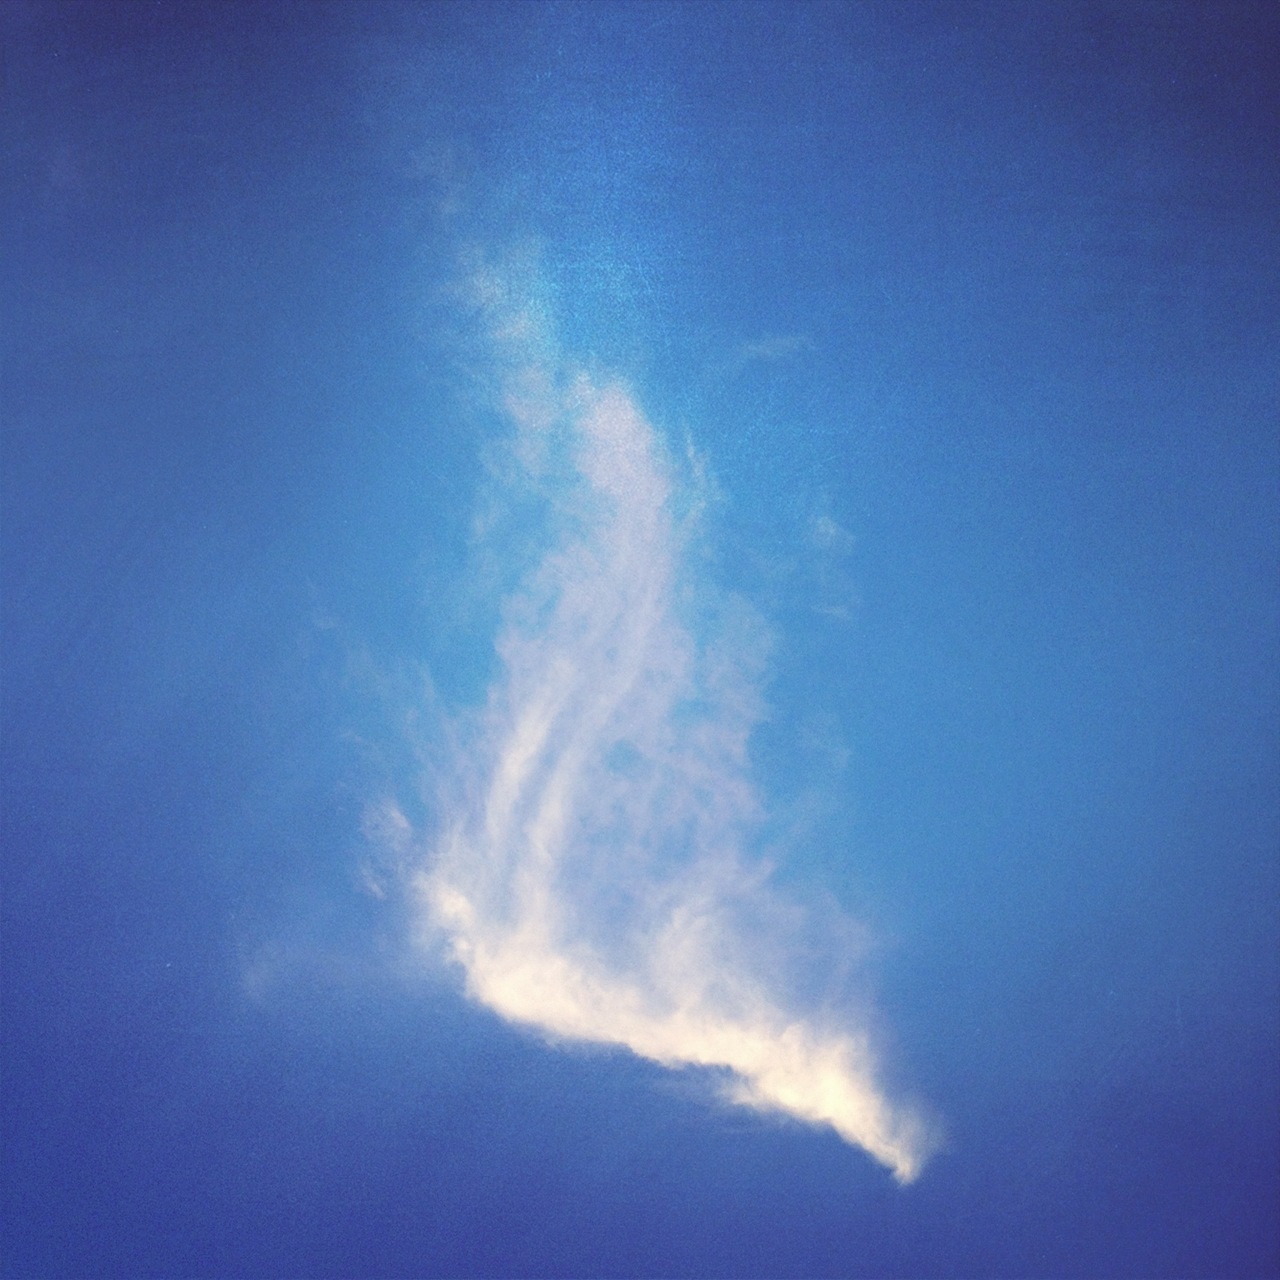
cloud, sky, wisp, sunlight, atmosphere, cumulus, lightning, thunder, meteorological phenomenon, atmosphere of earth